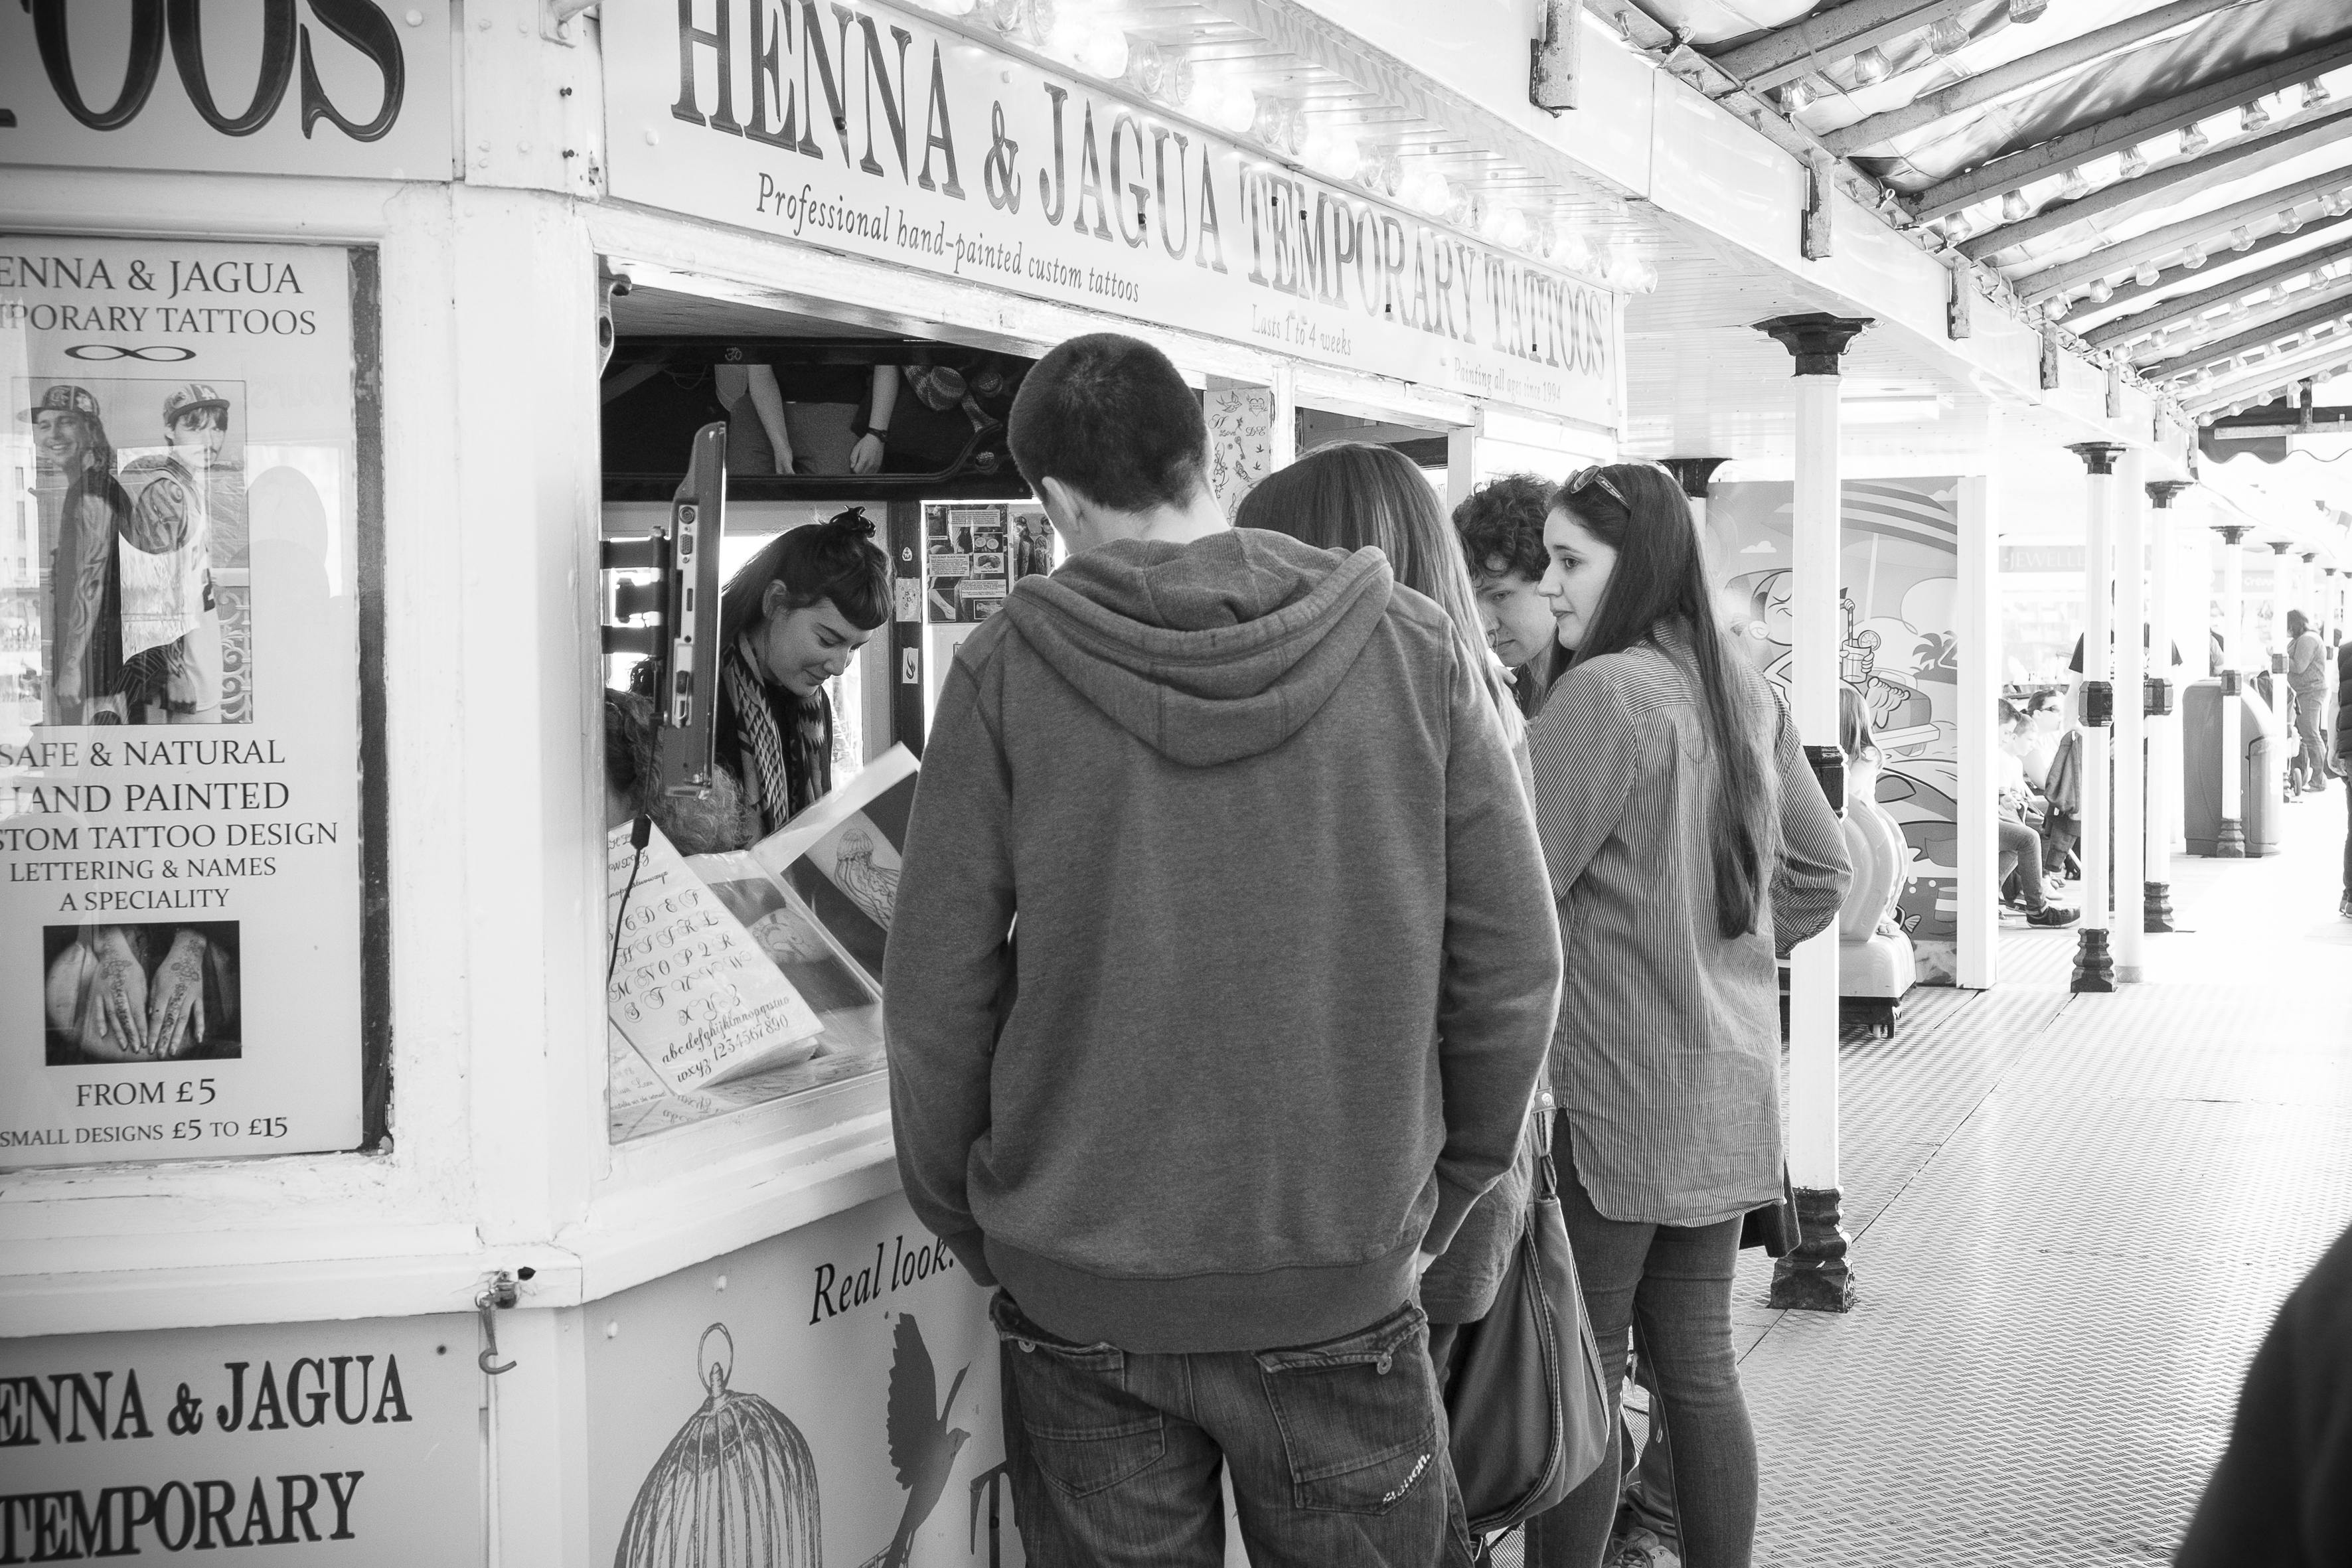
black and white, people, road, street, urban, crowd, travel, fujifilm, monochrome, uk, england, bw, blackandwhite, blackwhite, infrastructure, ngc, photograph, snapshot, noiretblanc, history, fuji, fujixt1, fujix, brighton, monochrome photography